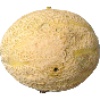
Label: Cantaloupe 2